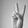
ASL letter: V